Sky crane (landing system)

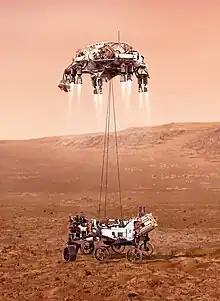
An Illustration of "Perseverance" tethered to the sky crane.

Sky crane is a soft landing system used in the last part of the entry, descent and landing (EDL) sequence developed by NASA Jet Propulsion Laboratory for its two largest Mars rovers, "Curiosity" and "Perseverance". While previous rovers used airbags for landing, both "Curiosity" and "Perseverance" were too heavy to be landed this way. Instead, a landing system that combines parachutes and sky crane was developed. Sky crane is a platform with eight engines that lowers the rover on three nylon tethers until the soft landing.